Saint Lucia at the 2019 Pan American Games

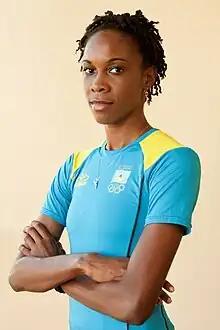
Levern Spencer defended her title from four years prior in Toronto.

Saint Lucia qualified four track and field athletes (one man and three women). Both of Saint Lucia's medals were won in the sport. Levern Spencer defended her title from four years prior in Toronto. While Albert Reynolds won bronze in the javelin throw on the penultimate day of competition. Both athletes were awarded with cash prizes for their performances after the games.